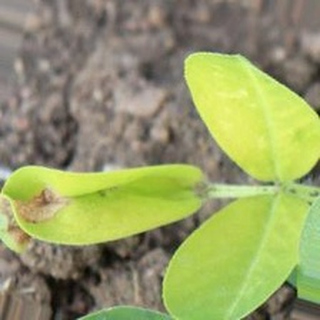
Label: groundnut_nutrition_deficiency